Satish Motling

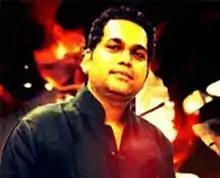

Satish Motling is an Indian film director born on 29 October 1982 who has directed Marathi films such as "Agadbam" and "Matter". His movie "Priyatama" was released on 14 February 2014. Next upcoming release is 35% kathawar pass & Mile jab chora chori. He is also known for international adfilms.